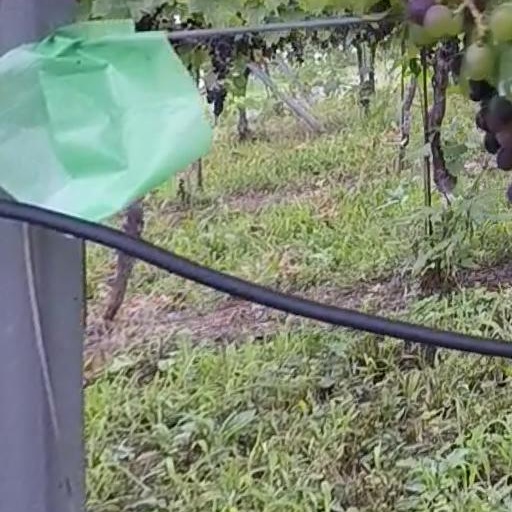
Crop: grape